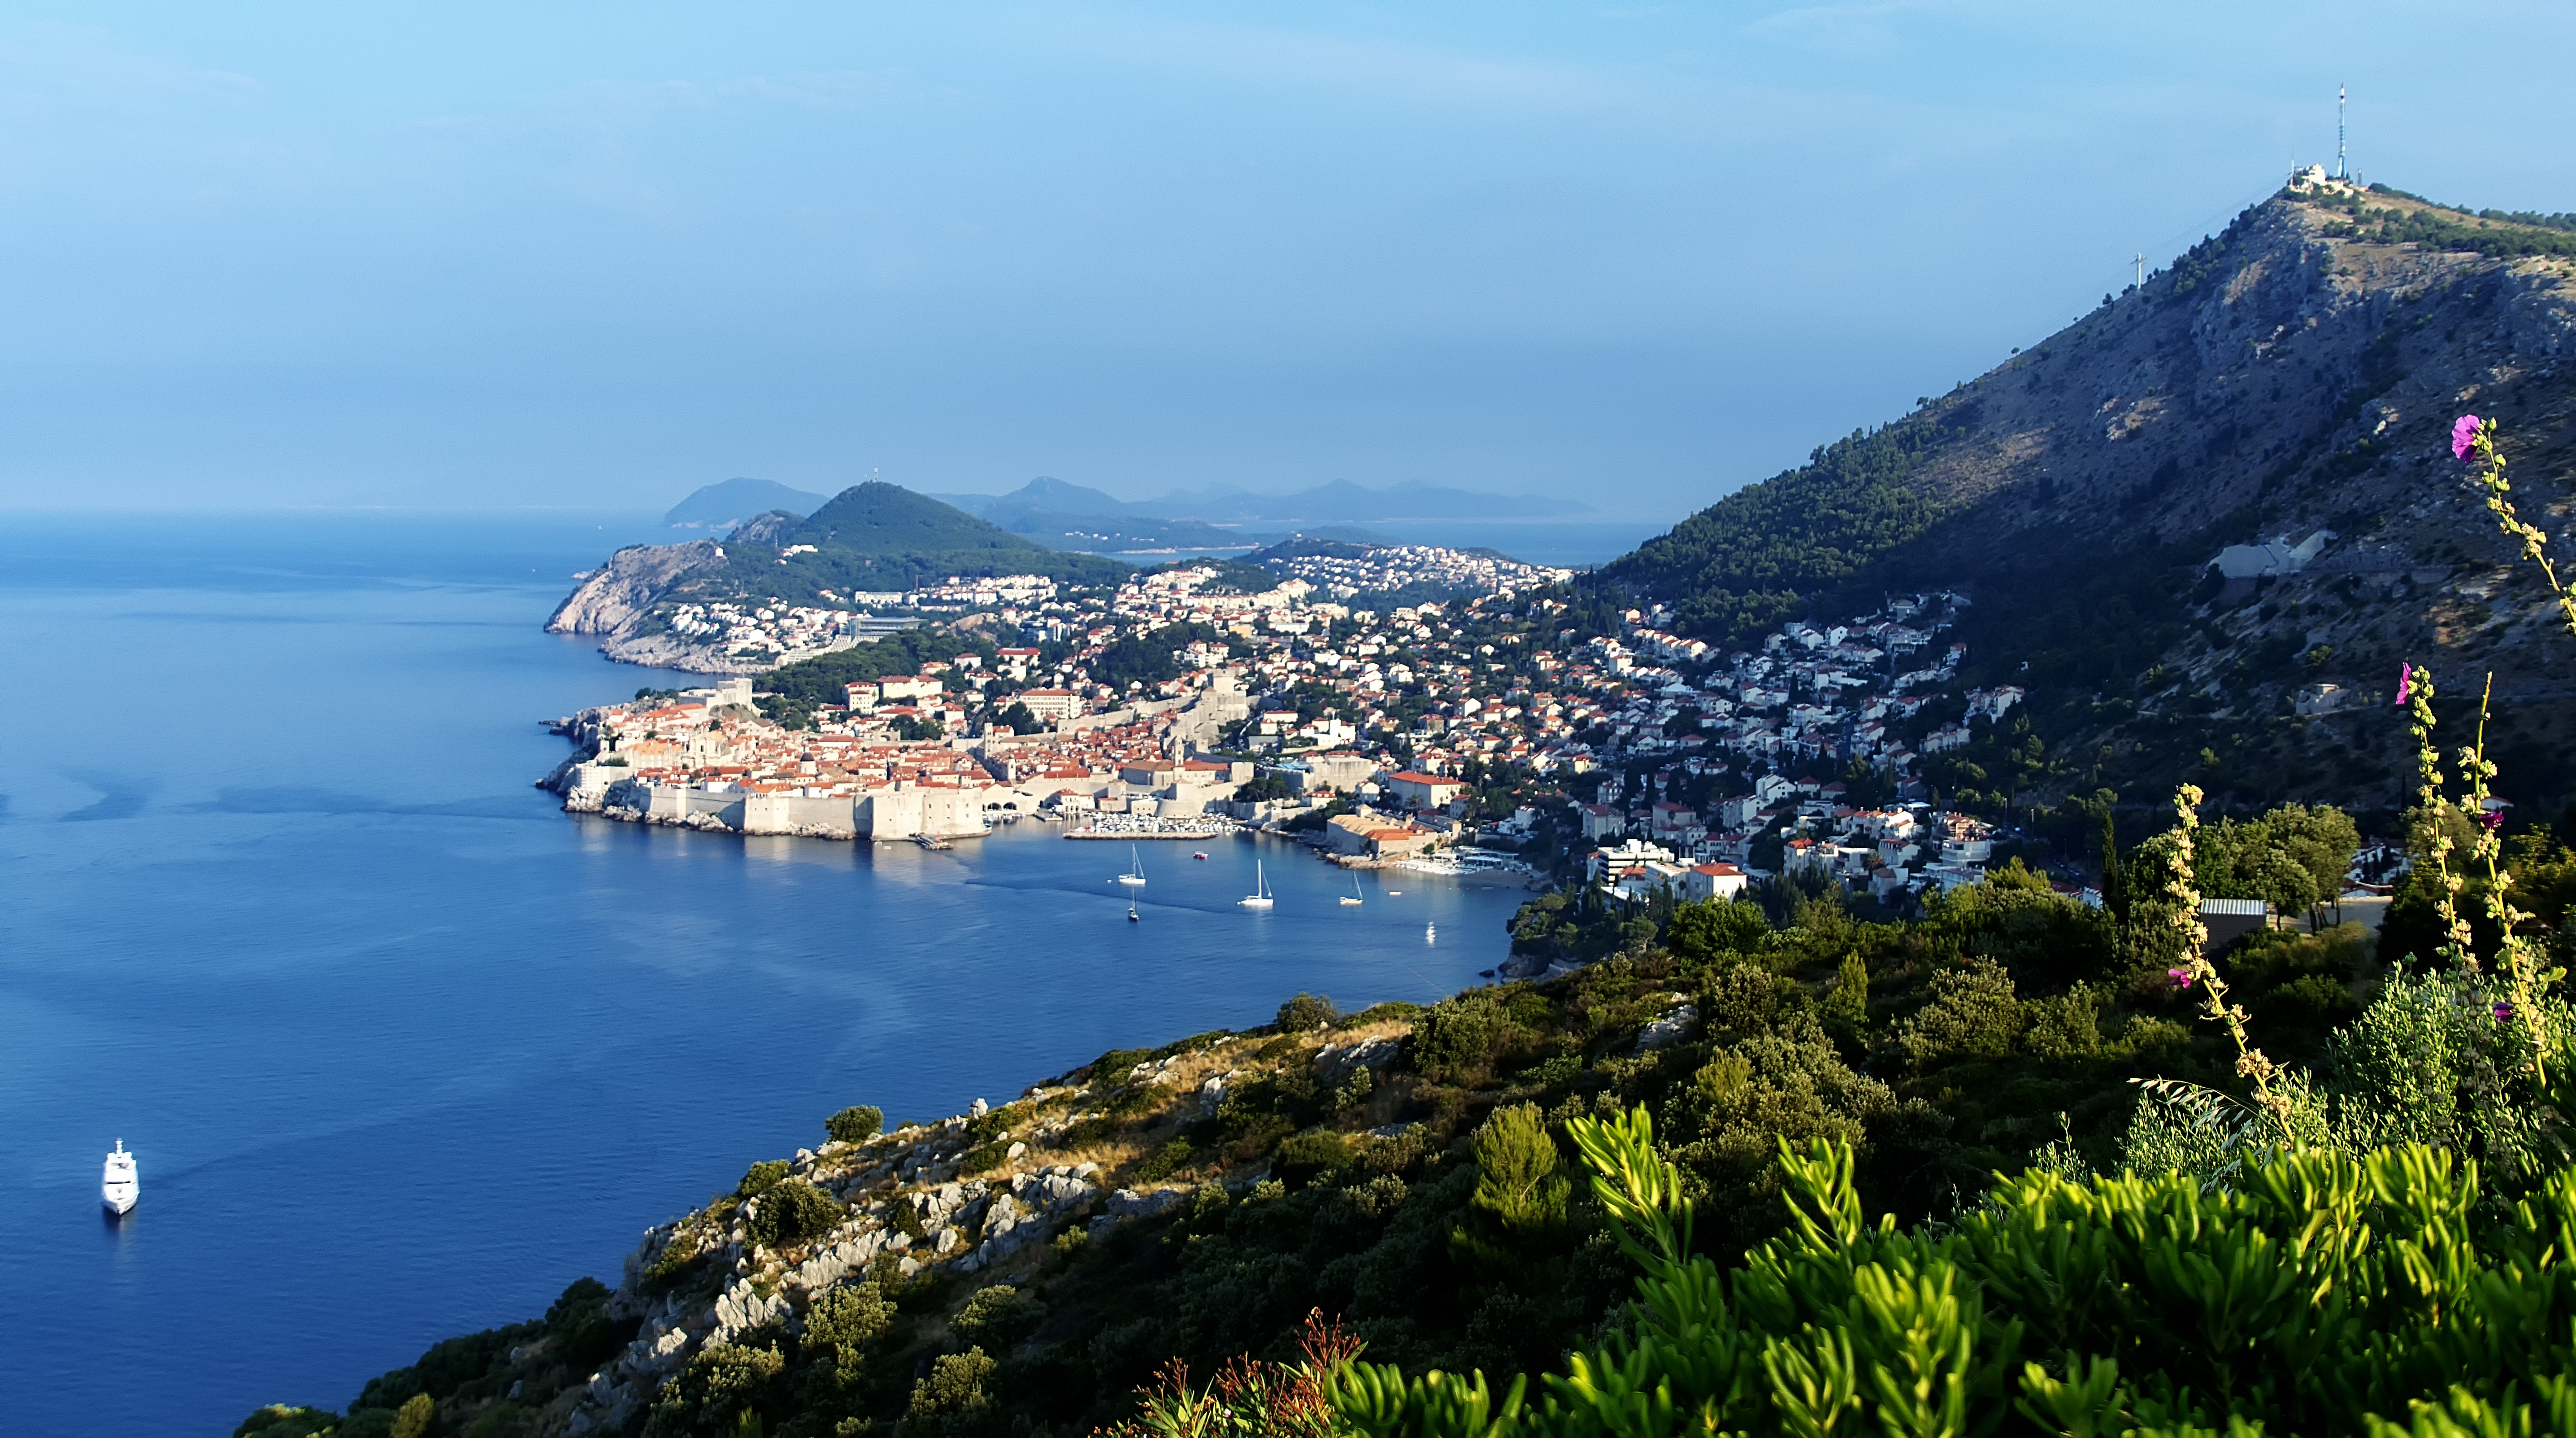
landscape, sea, coast, water, mountain, sky, view, city, mountain range, ship, bay, fjord, terrain, plants, flowers, hills, croatia, mountains, boats, dubrovnik, islands, landform, geographical feature